Assabet Woolen Mill

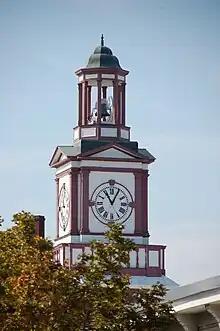
Clock tower, erected 1892 by Lorenzo Maynard, son of the founder

The Assabet Woolen Mill was originally a textile factory complex founded by Amory Maynard in 1847 near the Assabet River in the northern part of what was then Sudbury, Massachusetts. The area became the Town of Maynard in 1871. The business went bankrupt in 1898, but reopened in 1899 as part of the American Woolen Company, which expanded it. The mill ceased operation as a woolen mill in 1950. The buildings were later repurposed by Digital Equipment Corporation (DEC) as its corporate headquarters. As of 2015, the facility is host to various small business as "Mill & Main". See Maynard, Massachusetts for further details regarding the use of the dozen or so mill buildings.